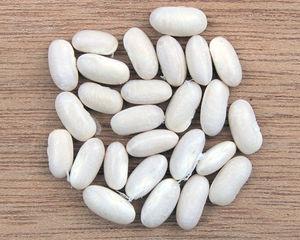
Le cassoulet est une spécialité régionale du Languedoc, à base de haricots secs, généralement blancs, et de viande. À son origine, il était à base de fèves. Le cassoulet tient son nom de la cassole en terre cuite émaillée dite caçòla en occitan et fabriquée à Issel.